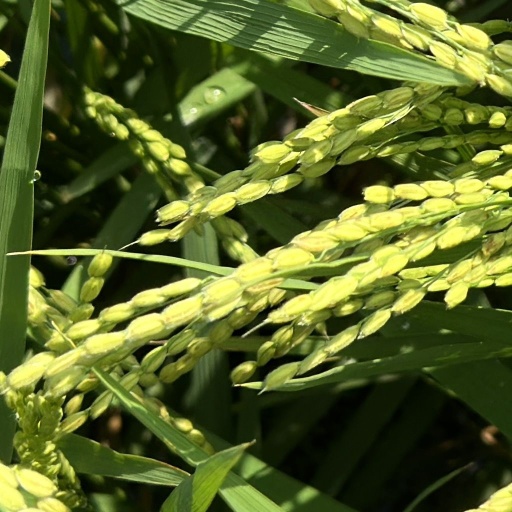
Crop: rice